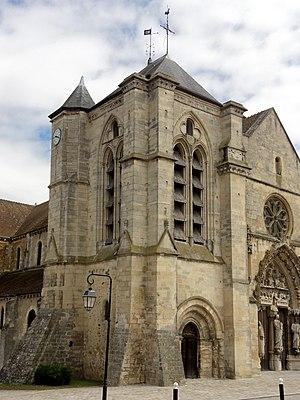
Clocher, vue depuis le nord-ouest.
La basilique Notre-Dame-de-Bonne-Garde est une basilique de culte catholique, dédiée à Notre-Dame, située dans la commune française de Longpont-sur-Orge et le département de l'Essonne.